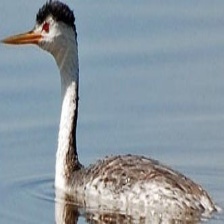
Species: CLARKS GREBE
Scientific name: AECHMOPHORUS CLARKII